Christopher Inn

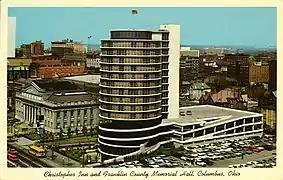
The Christopher Inn and Memorial Hall on Broad Street

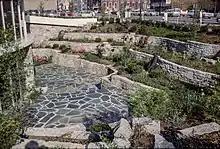
The hotel's stone patio

The Christopher Inn was designed by Karlsberger & Associates, along with Leon Ransom, the first known African American architect of prominence in Columbus. The cylindrical hotel, representative of the mid-century modern style, featured a simple design, ample use of glass, and open interiors. It was considered a motor inn due to its size and the parking located beneath the hotel. The building had 16 floors and 137 pie-slice-shaped rooms, with a heated pool. The structure used 710 glass panels throughout.